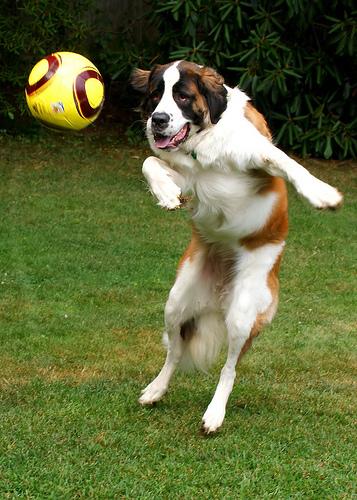
Breed: saint bernard